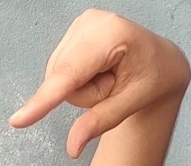
ASL sign: Q